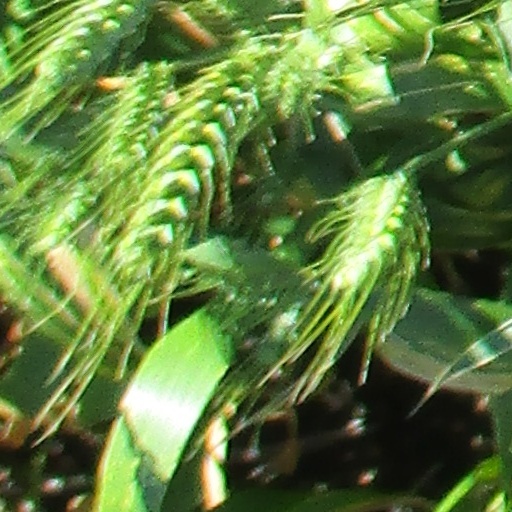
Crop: wheat